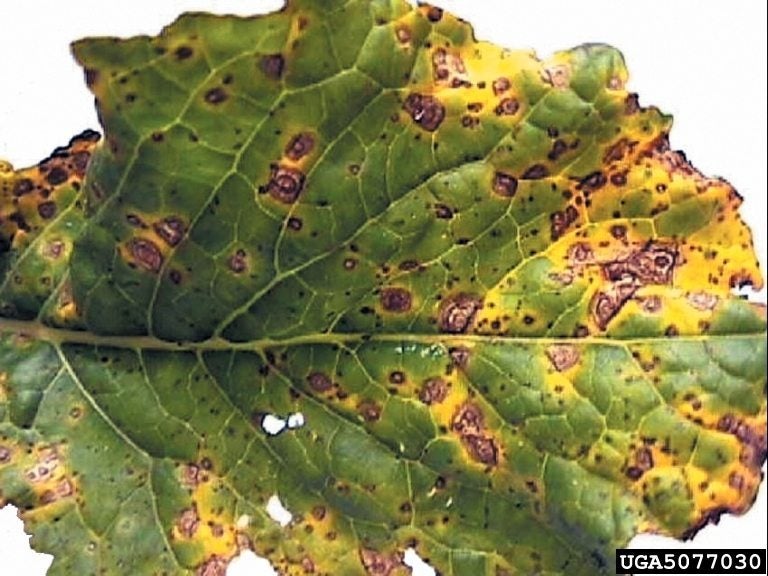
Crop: unknown
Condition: cabbage_cabbage_alternaria_spot